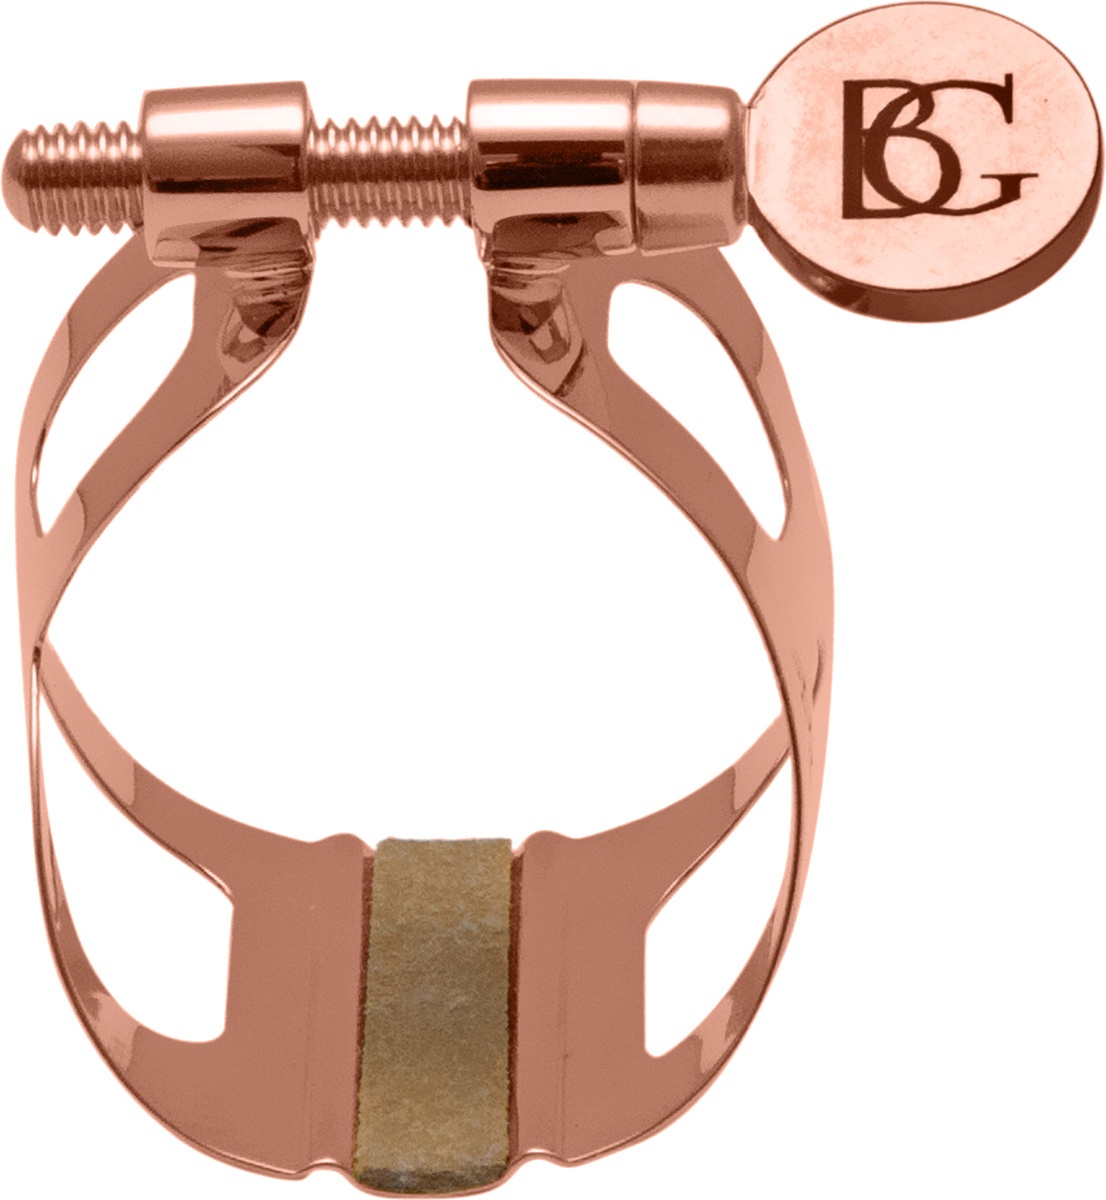
BG Ligature & Cap Bb Clarinet, Tradition
BG's "Tradition" Ligature. Direct sound projection. The soloist's ligature. Homogenous in all registers, each BG ligature provides a different sound. BGL3 24K Gold Plated - Brilliant, colourful sound, rich in harmonics, great projection. BGL2 Silver Plated - Bright, colourful sound. BGL39 Rose Gold - Brilliant & coloured sound, soft & warm. BGL3B Black Lacquered - Compact, highly focused sound.
Brand: BG Franck Bichon
Category: Arts & Entertainment > Hobbies & Creative Arts > Musical Instrument & Orchestra Accessories > Woodwind Instrument Accessories > Clarinet Accessories > Clarinet Ligatures & Caps > Metal Ligatures & Caps